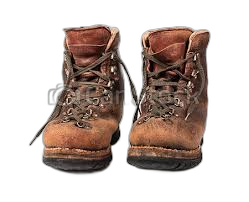
Waste category: shoes